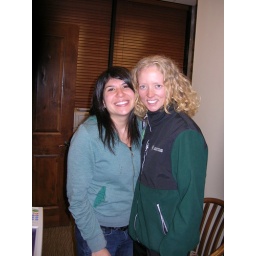
working hard at the guest registration in keystone....we were playing minigolf with a paper cup at the time...